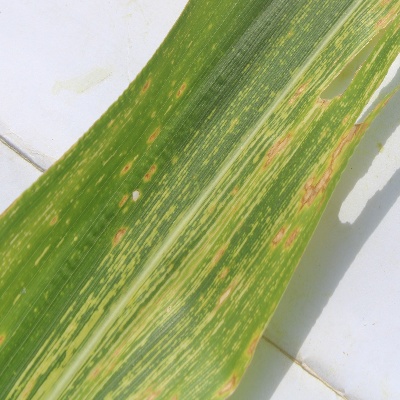
Crop: Maize
Condition: streak virus